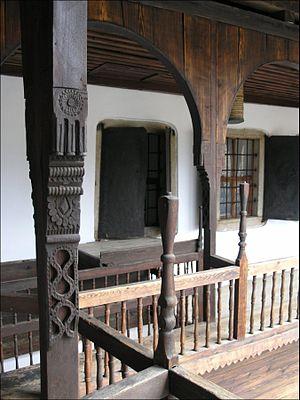
La maison Svrzo est située en Bosnie-Herzégovine, sur le territoire de la Ville de Sarajevo. Construite au XVIIᵉ siècle et remaniée ultérieurement, elle est inscrite sur la liste des monuments nationaux de Bosnie-Herzégovine.